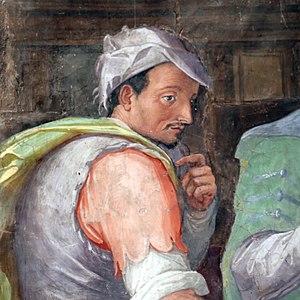
Giovanni Maria Butteri ou Giovanmaria est un peintre du maniérisme italien.